Wellesley County

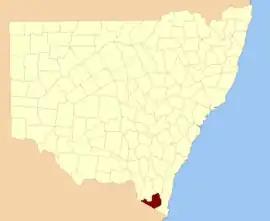
Location in New South Wales

Wellesley County is one of the 141 cadastral divisions of New South Wales. It is located along the border with Victoria, with the Snowy River part of the northern boundary. It includes Bombala.